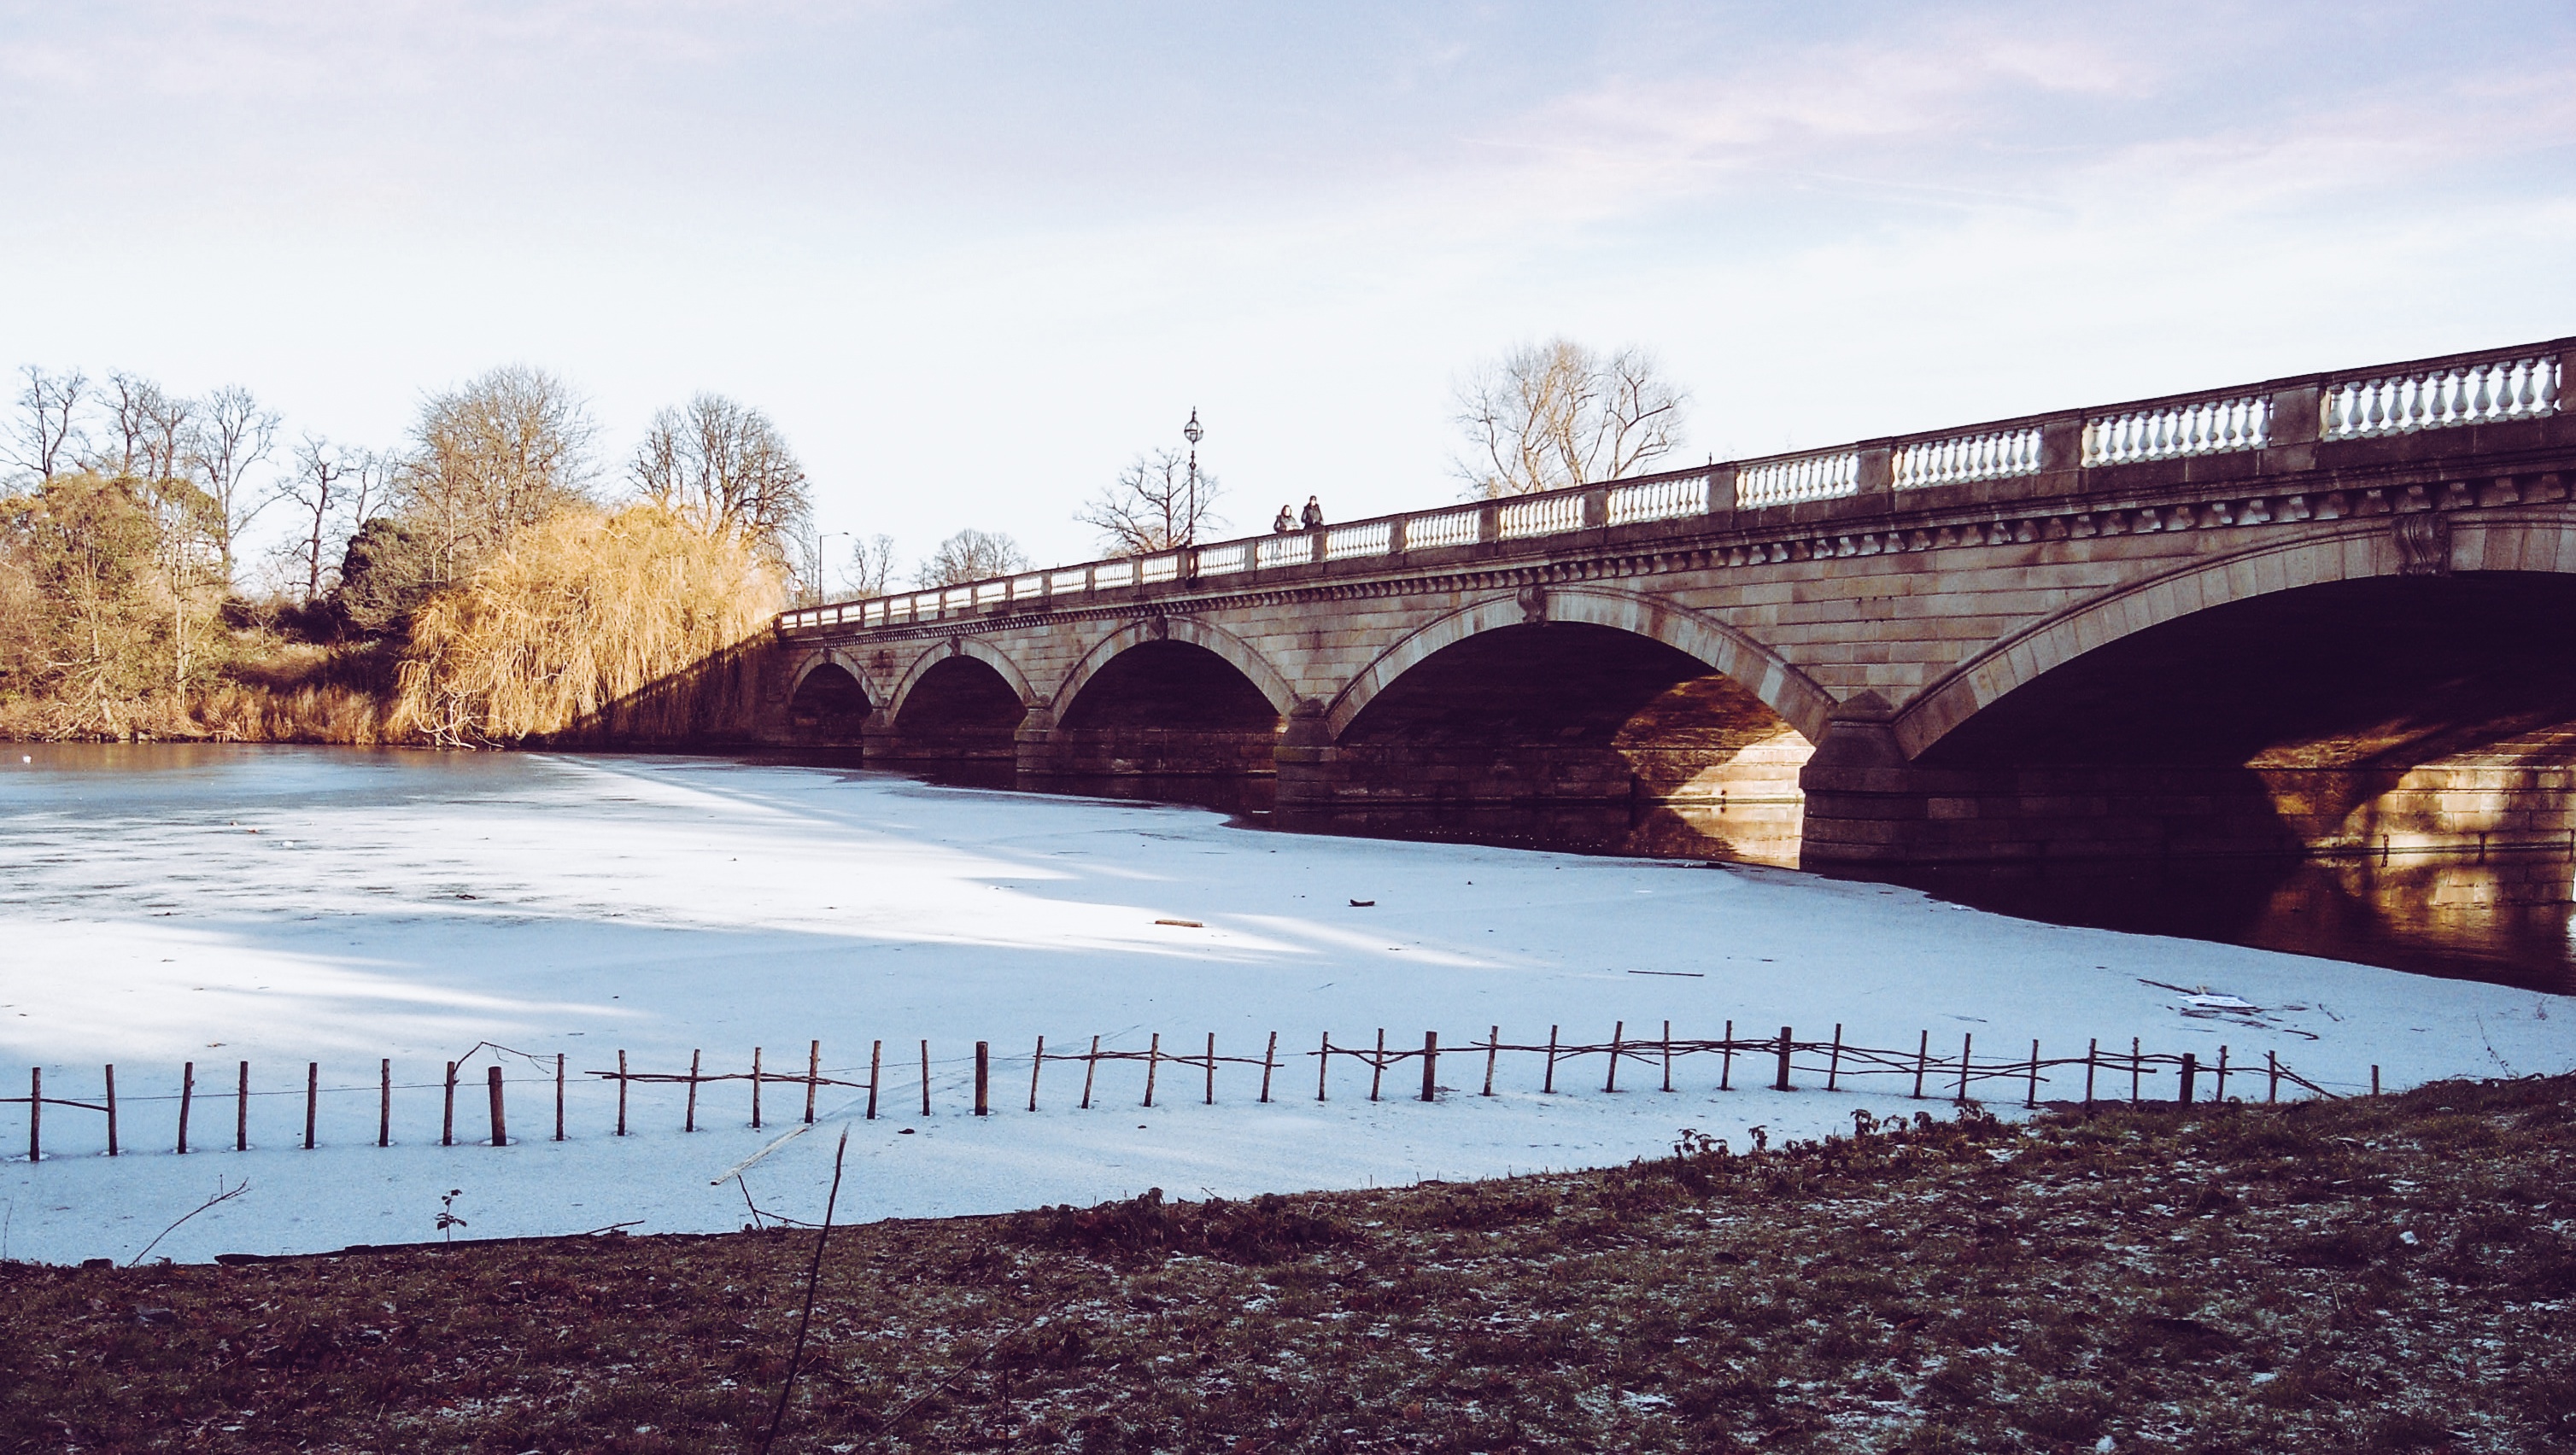
snow, winter, bridge, transport, season